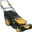
Label: lawn_mower